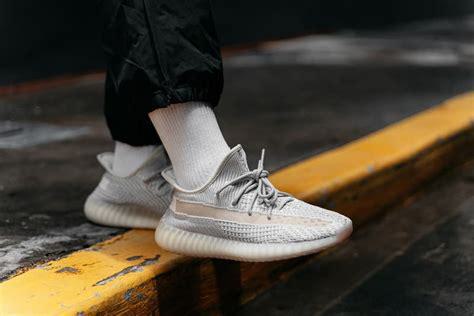
Brand: Adidas
Model: Yeezy Boost 350 V2